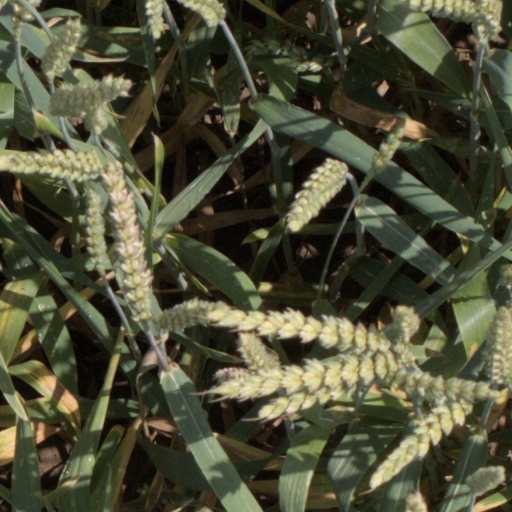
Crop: wheat